Futura (typeface)

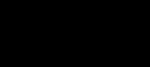
Original drafts of Futura had more abstract variant designs for several letters, such as a two-storey lowercase "a" (left, compared to Futura's standard one-storey "a" at right).

Renner began sketching his letters that would become Futura in 1924; the typeface was available for use three years later. Matrices for machine composition were made by Intertype.